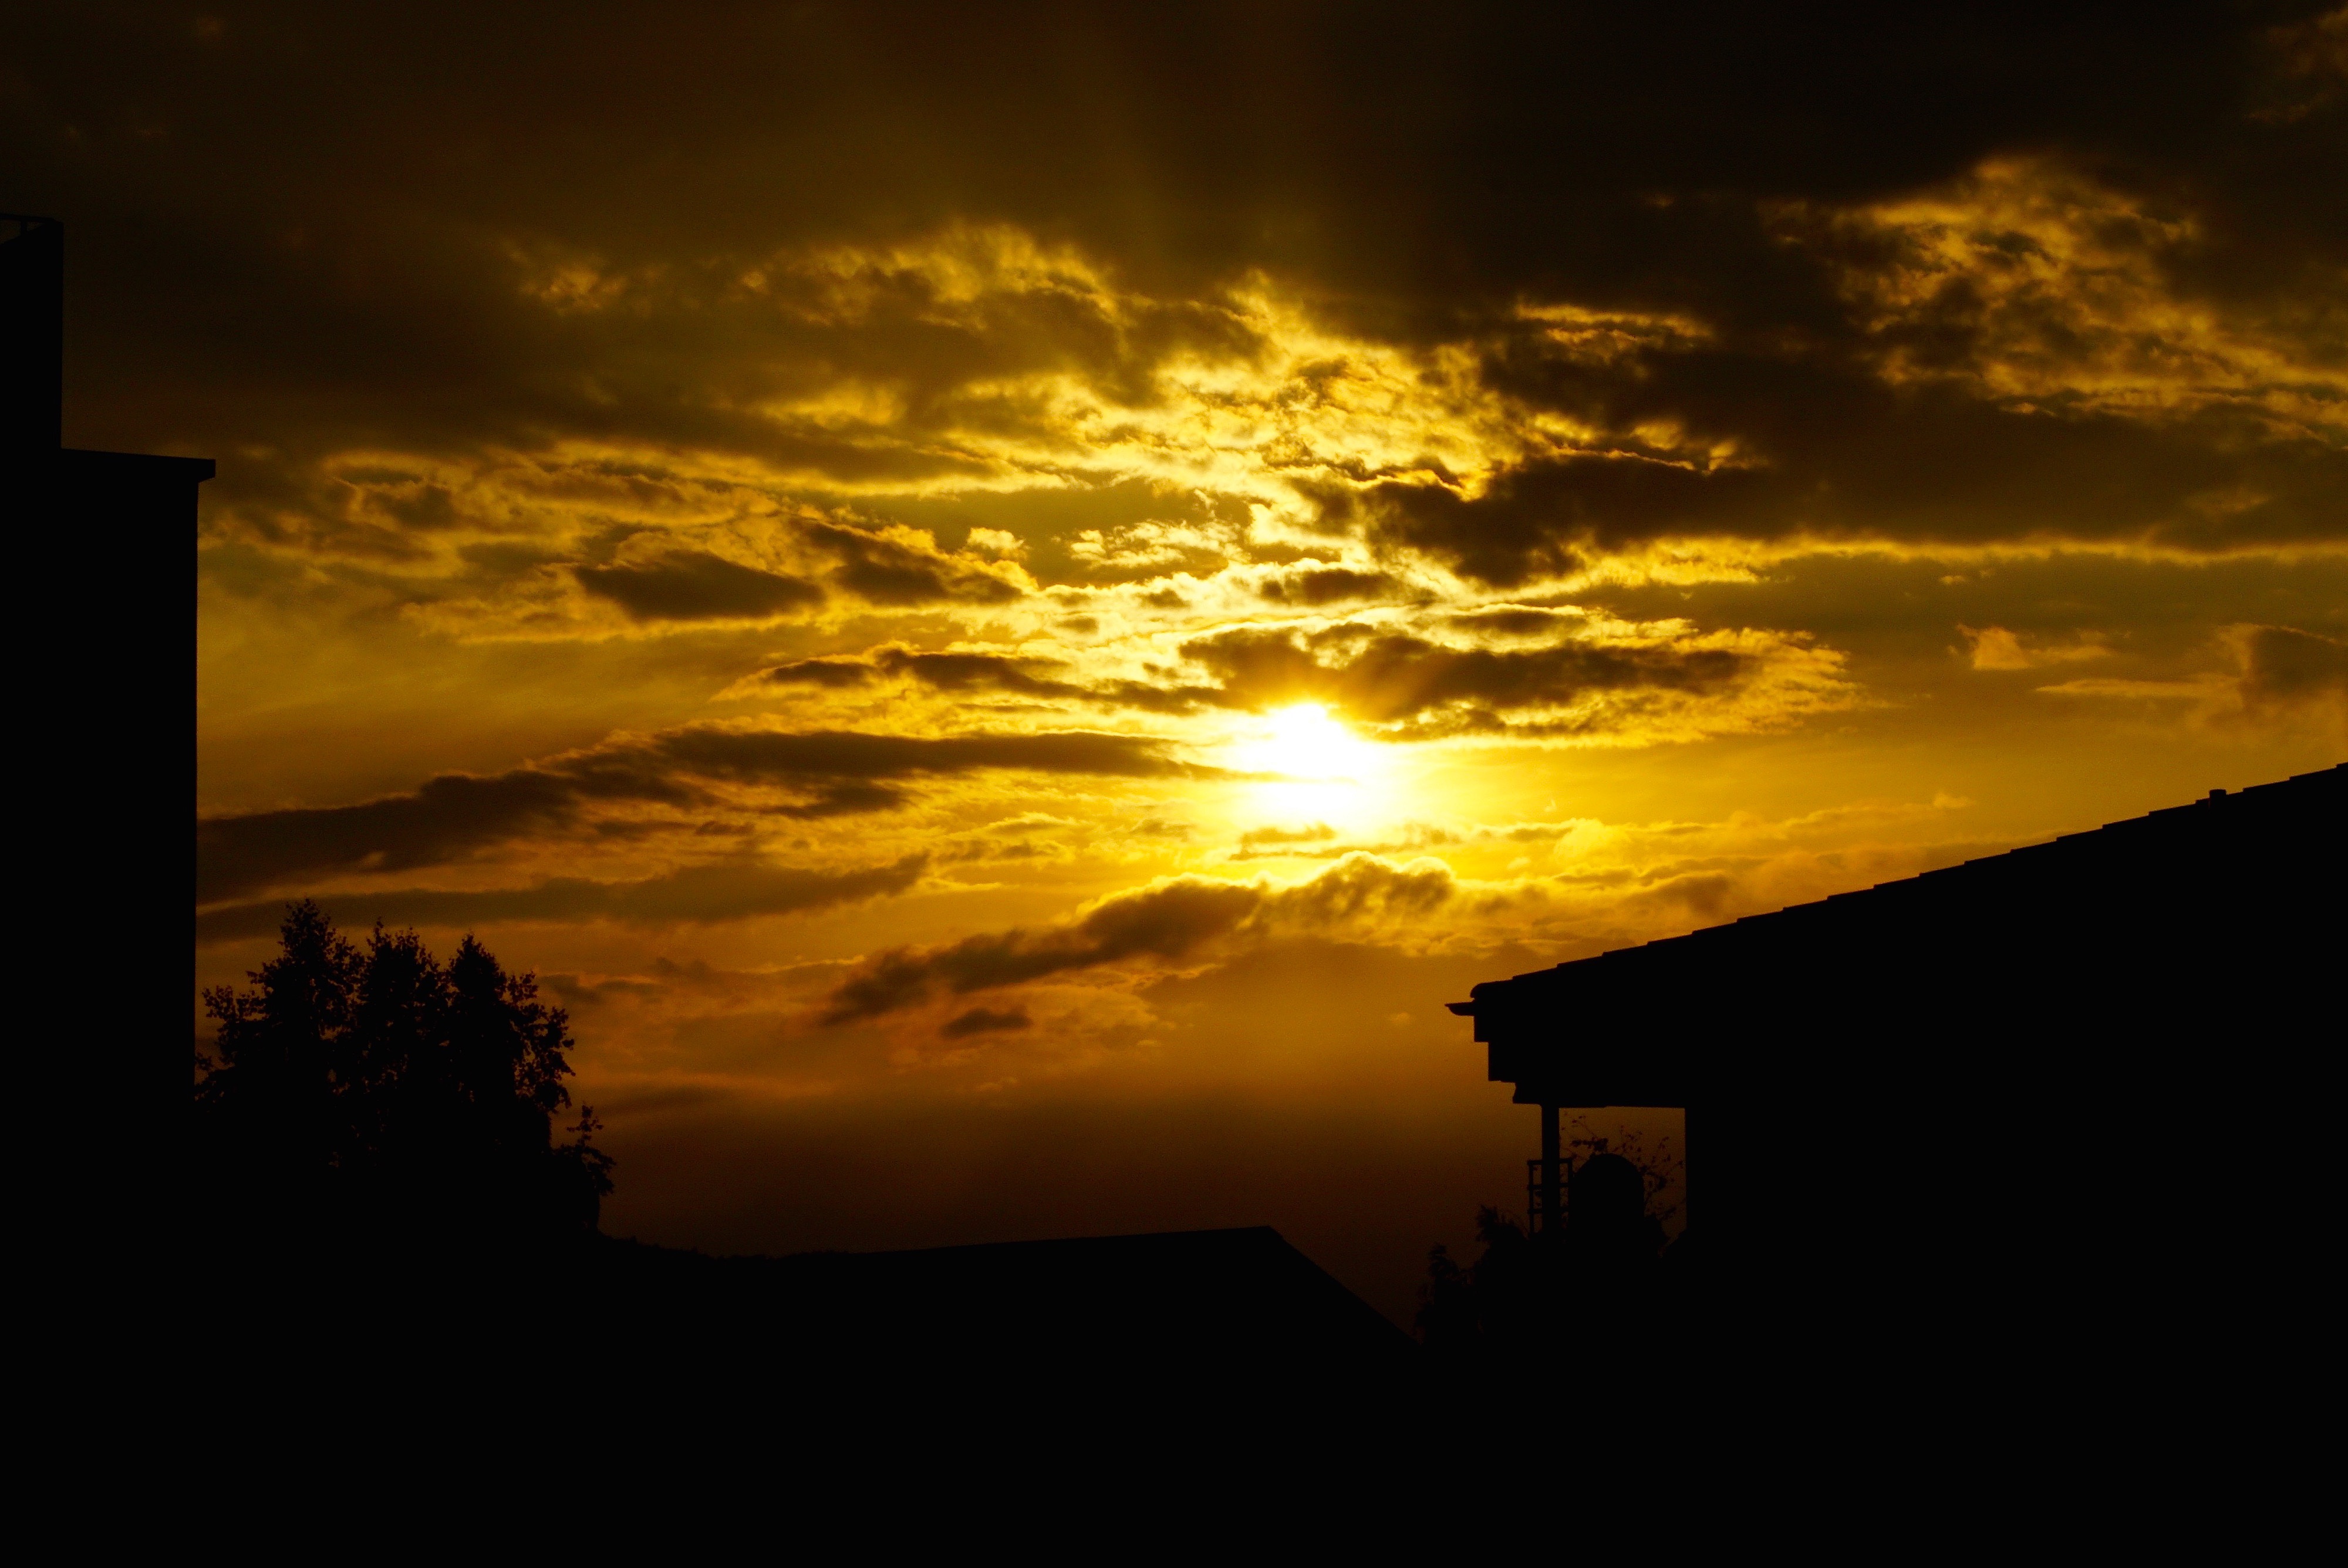
horizon, cloud, sky, sun, sunrise, sunset, sunlight, morning, dawn, atmosphere, home, dusk, evening, twilight, clouds, evening sun, afterglow, contours, red sky at morning